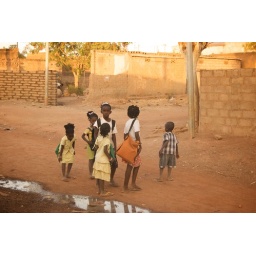
On the way home from school. I love the 2 girls dressed alike in yellow dresses.